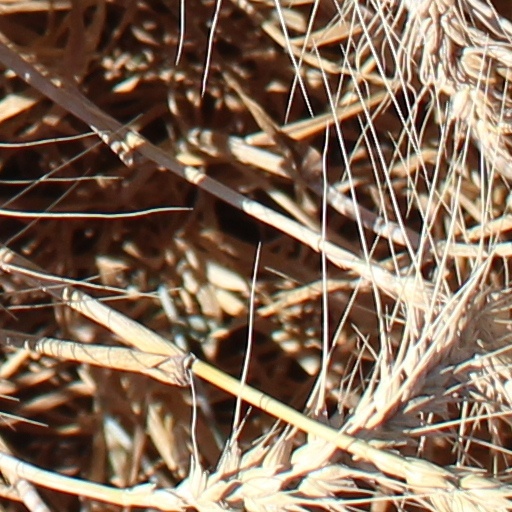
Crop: wheat